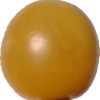
Label: tomato_cherry_yellow